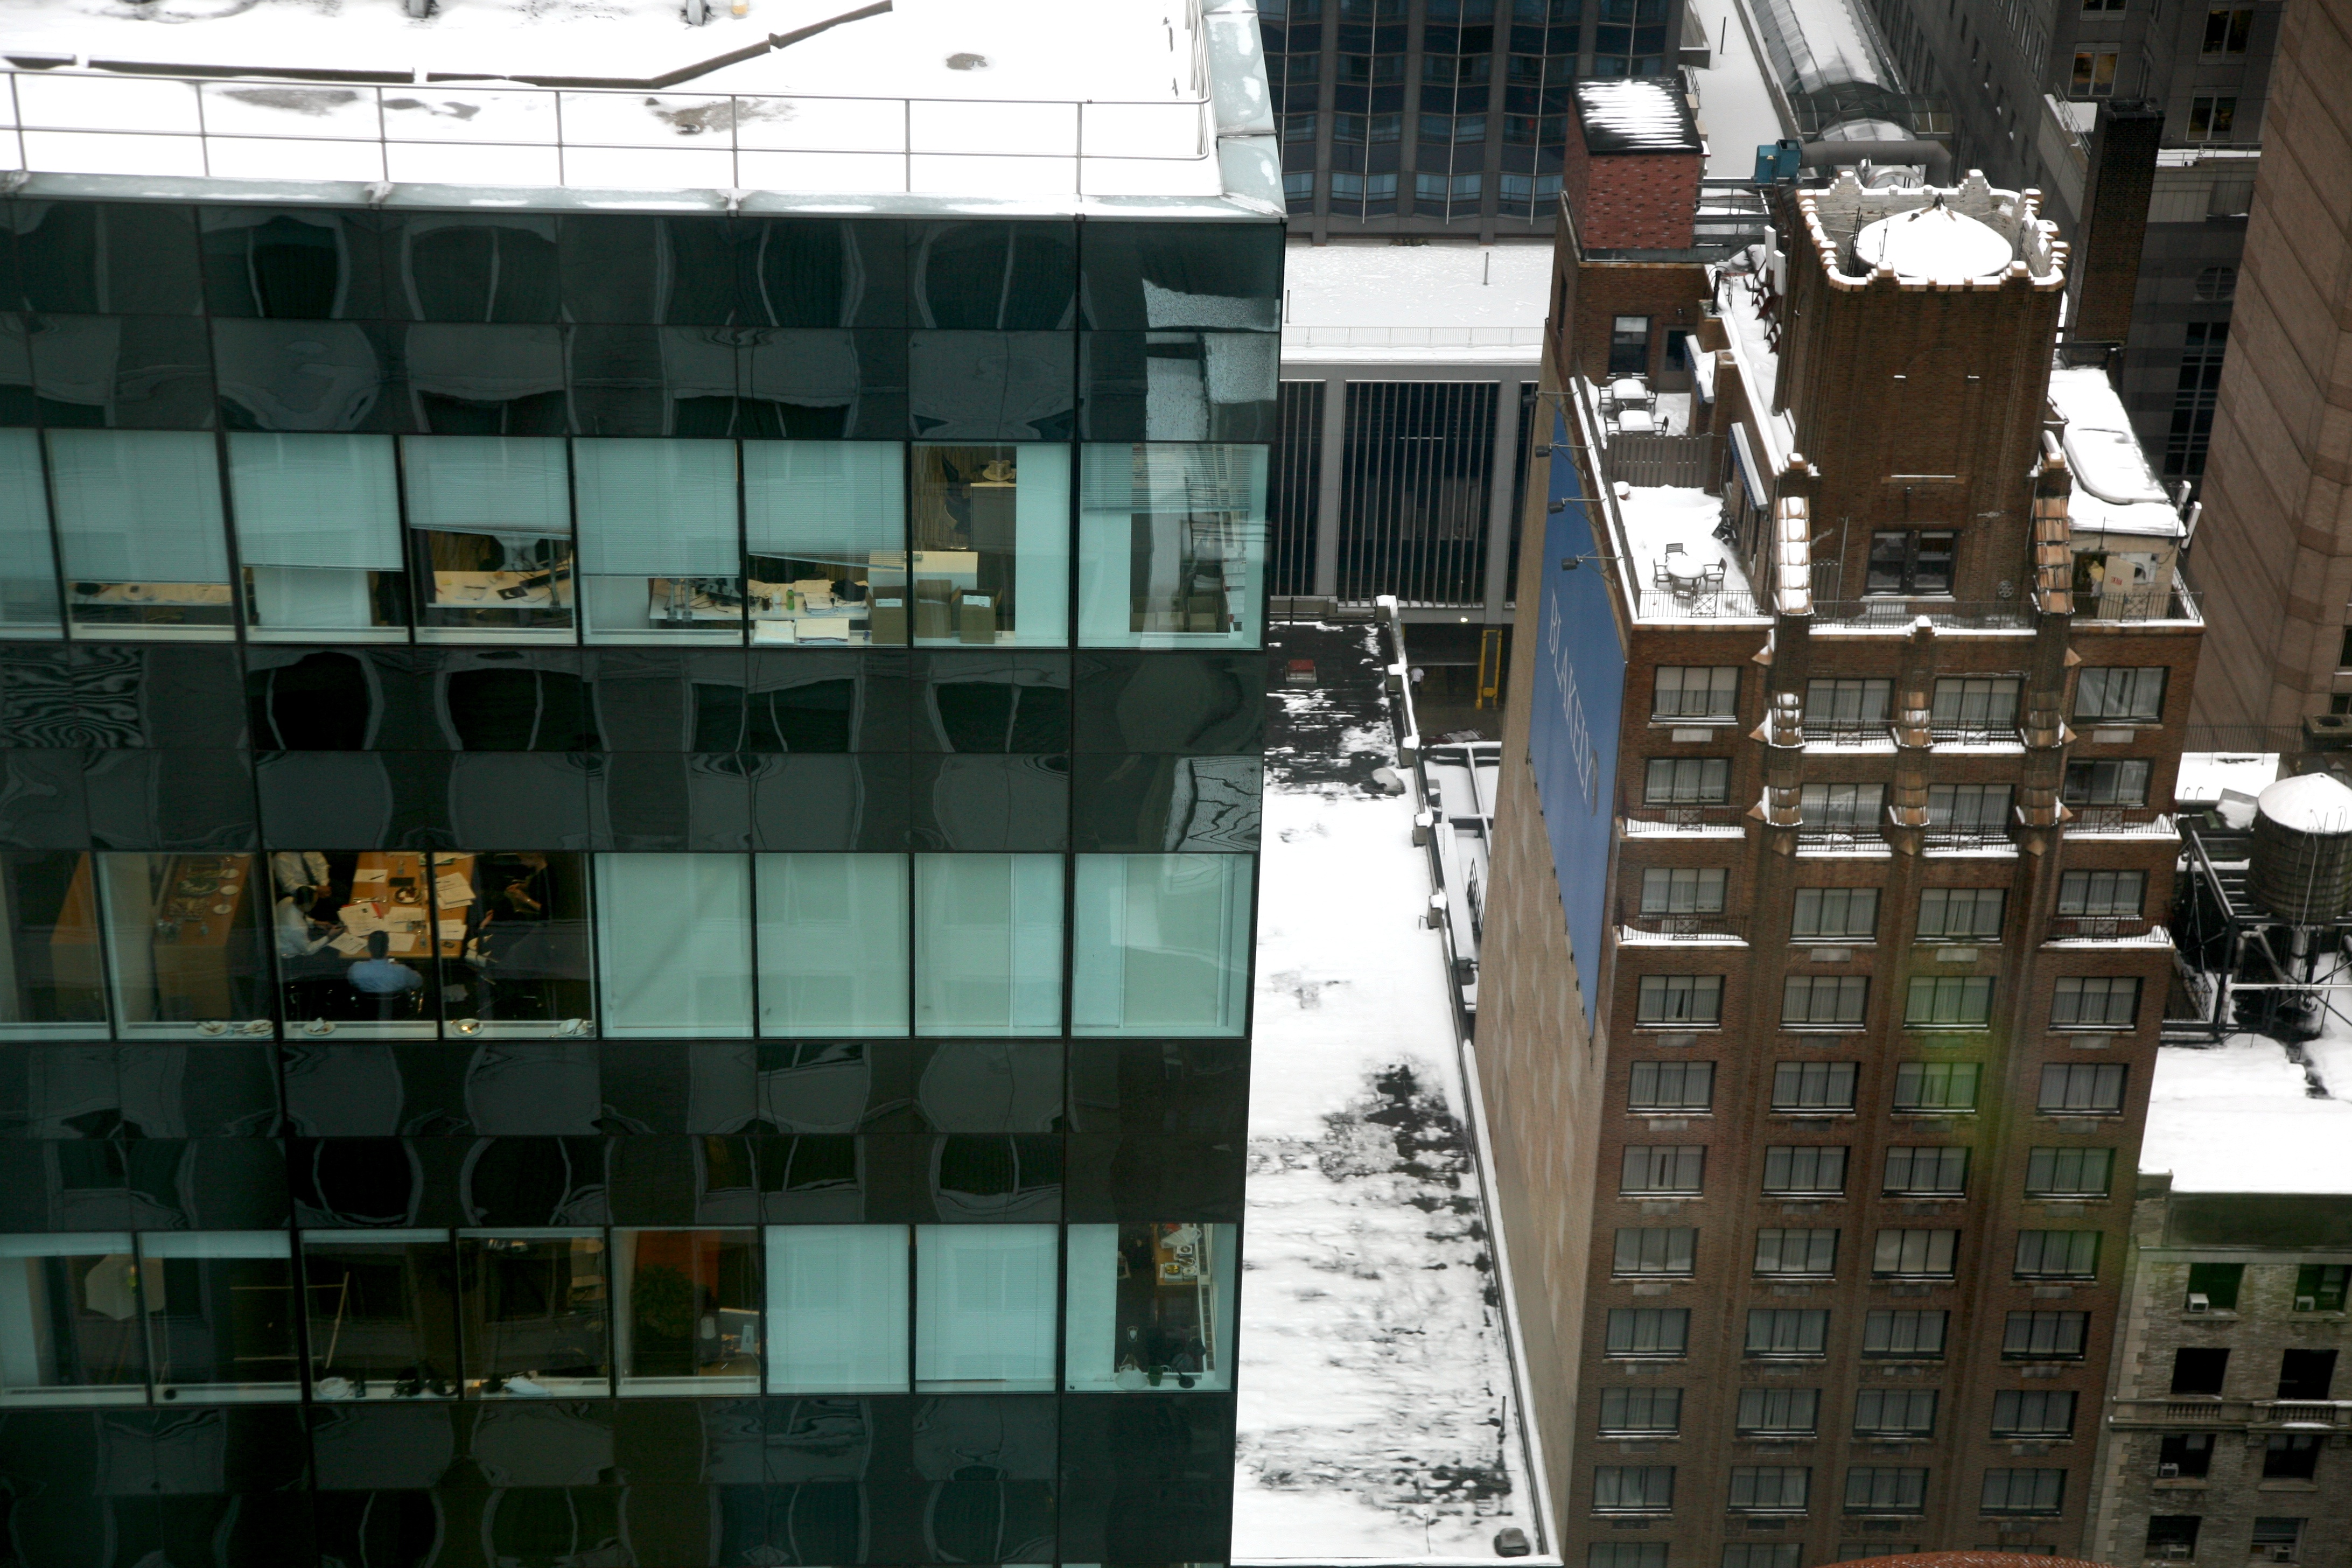
architecture, skyscraper, downtown, nyc, facade, tower block, interior design, newyork, design, hotel, newyorkcity, ny, midtownwest, parkermeridien, parkermeridienhotel, urban area